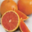
Label: orange